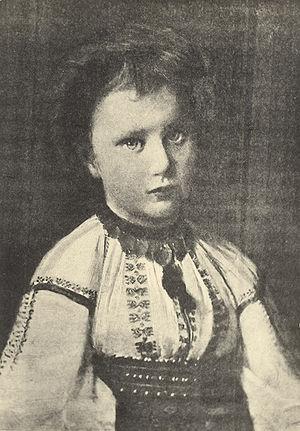
Marie de Roumanie, princesse de Hohenzollern-Sigmaringen, est née le 8 septembre 1870 à Bucarest et décédée le 9 avril 1874 au château de Peleș, à Sinaia. Elle est l'unique enfant du roi Carol Iᵉʳ de Roumanie et de son épouse Élisabeth de Wied.